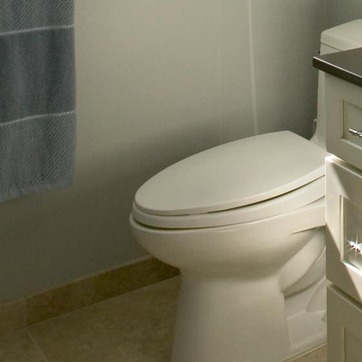
Material: ceramic